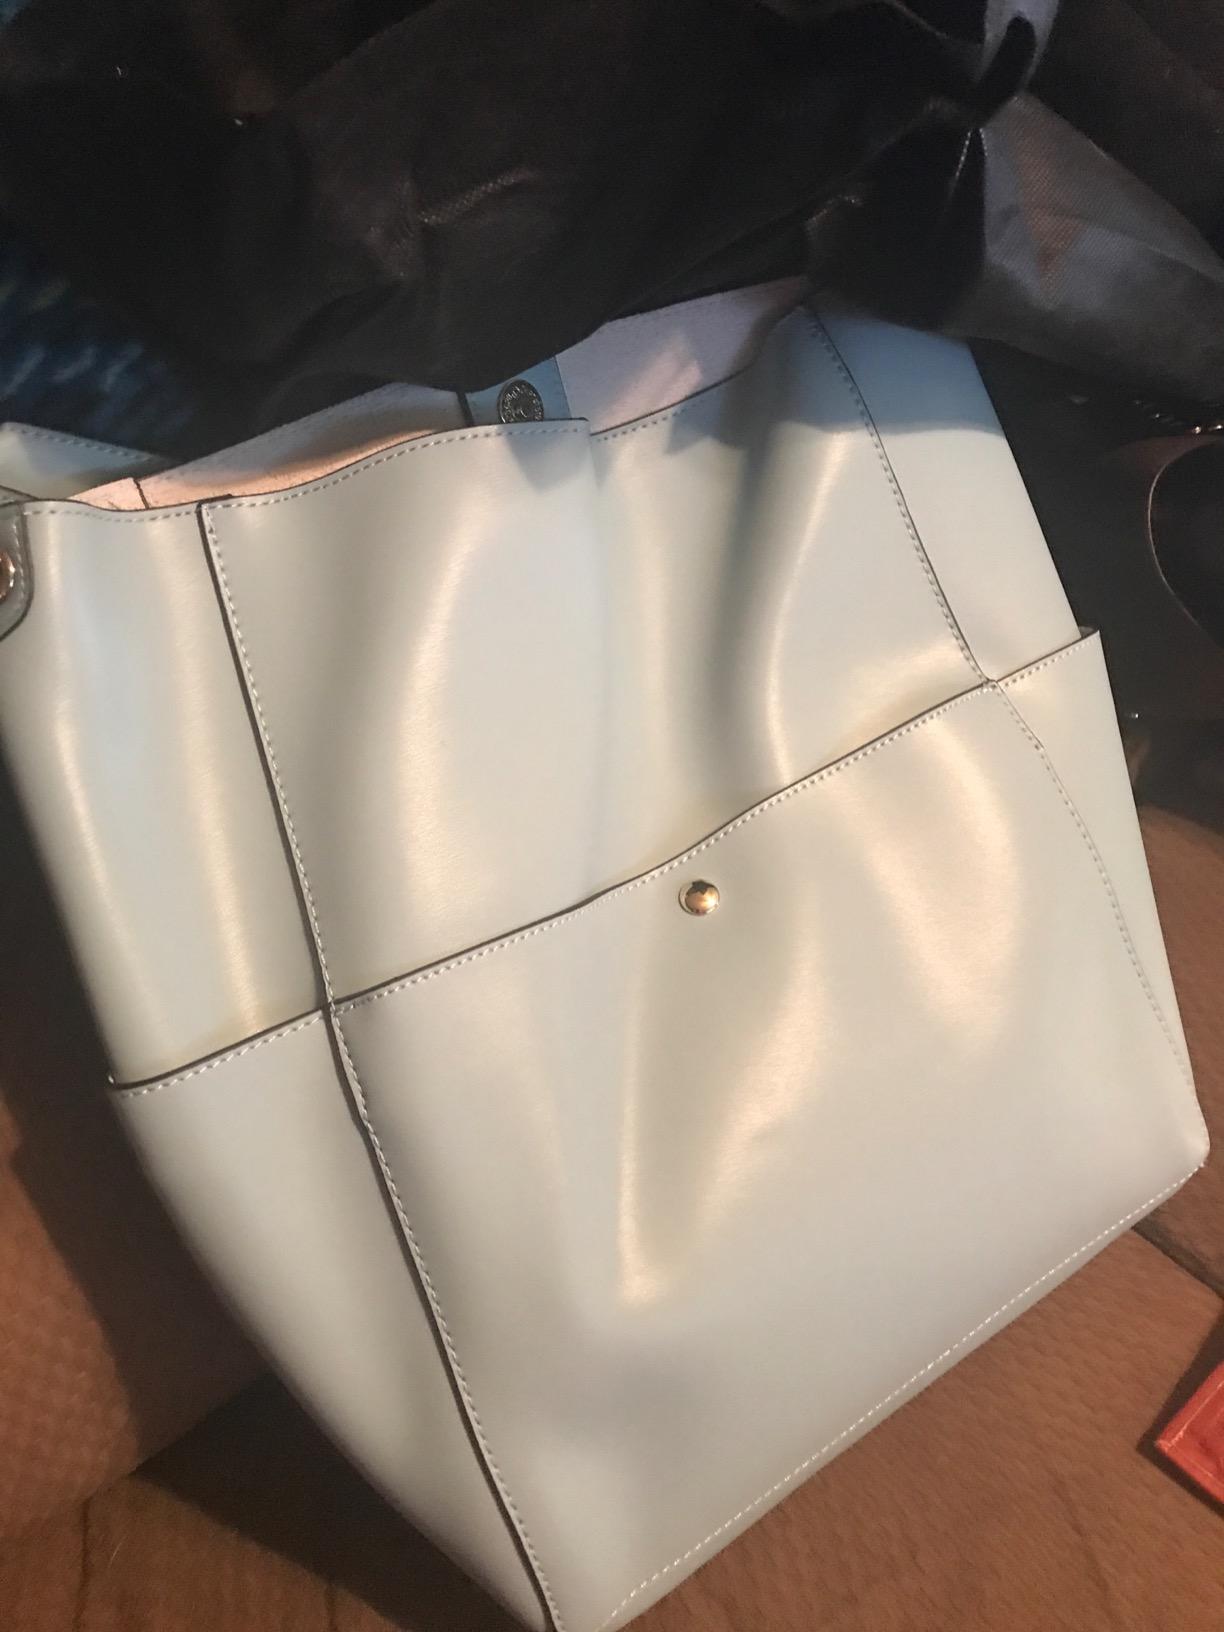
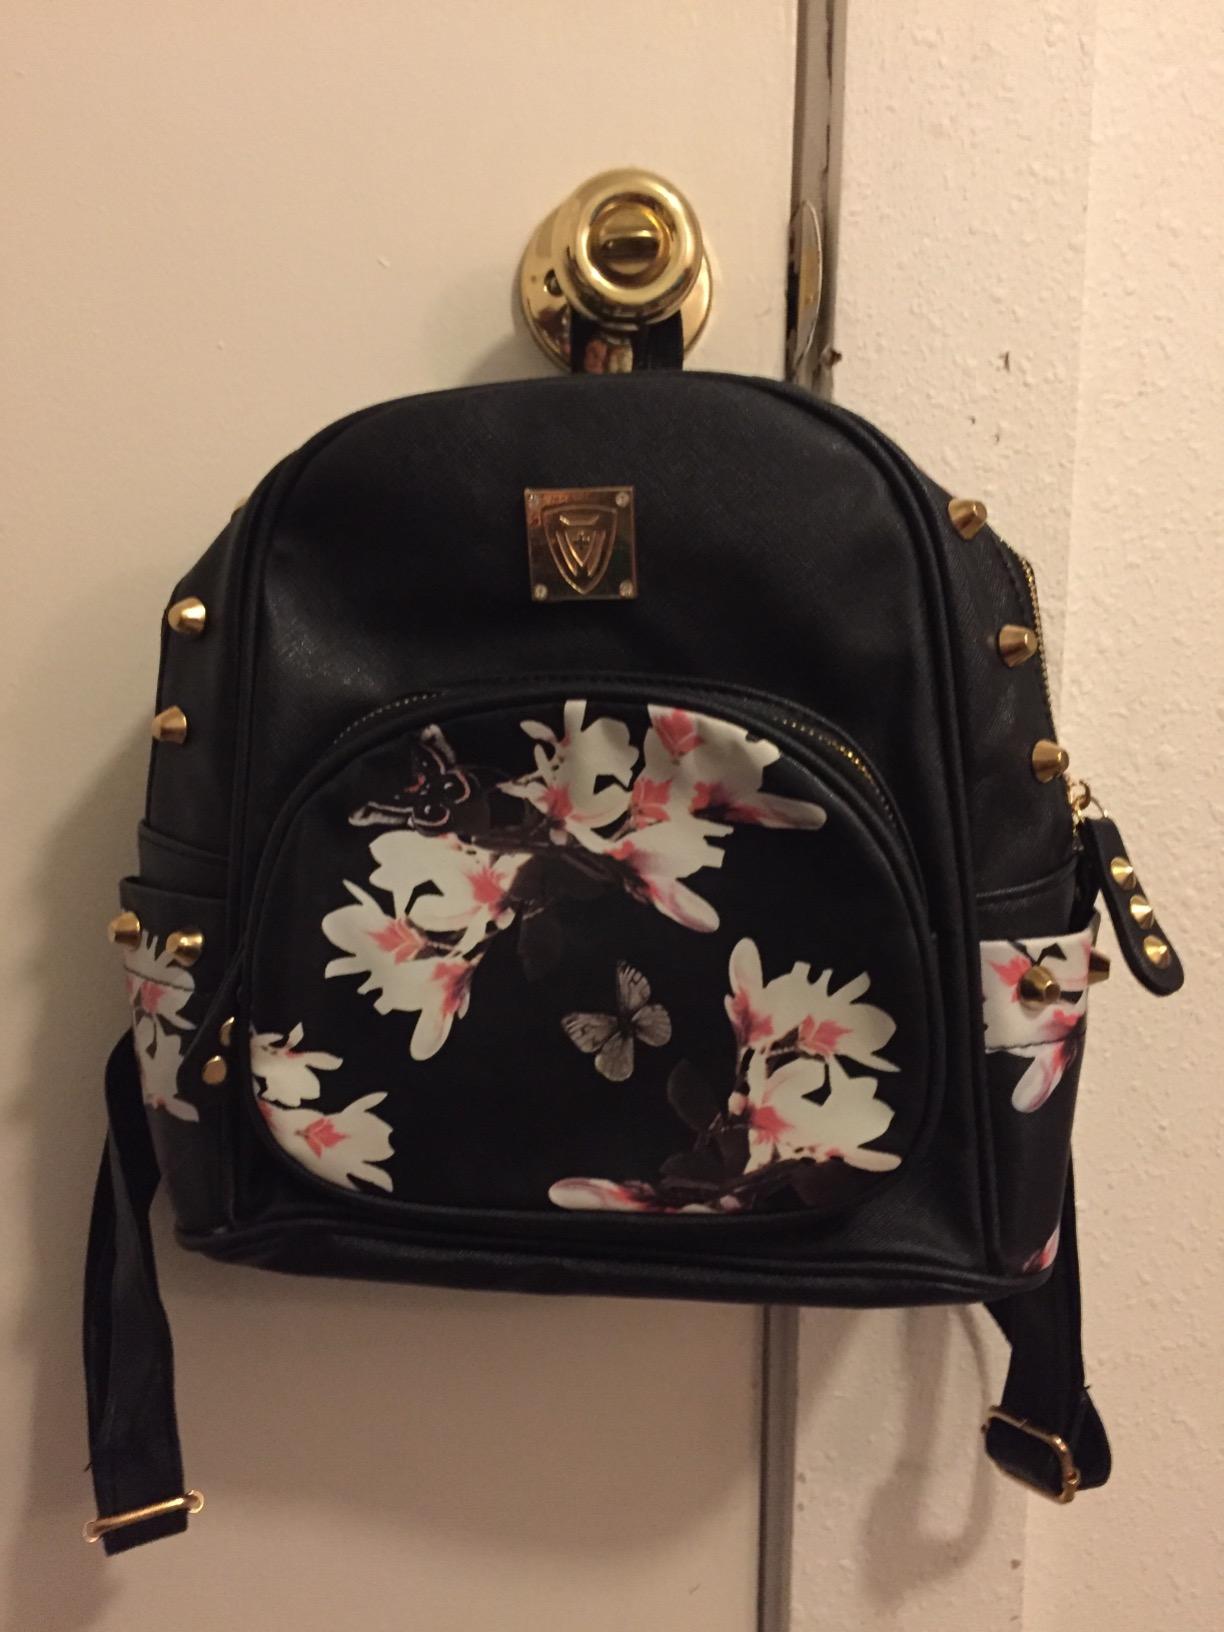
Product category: accessories_handbag
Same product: no